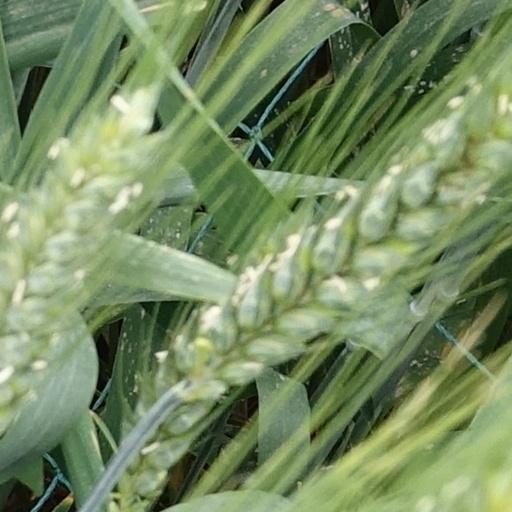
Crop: wheat